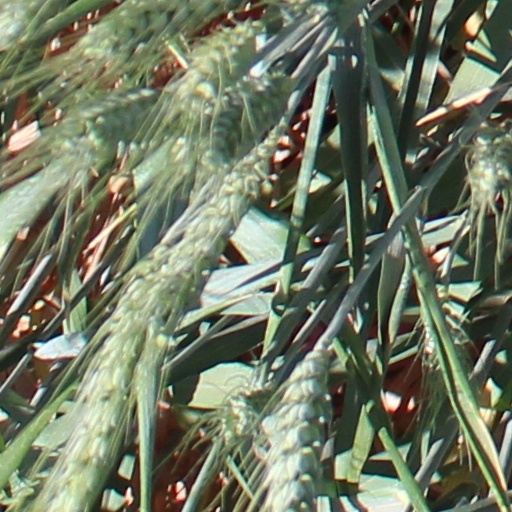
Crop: wheat